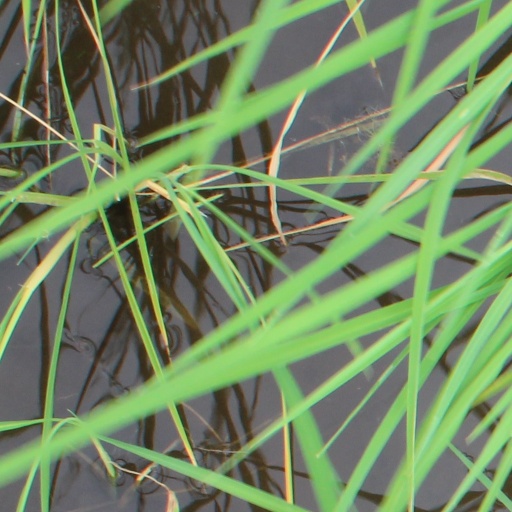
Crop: rice